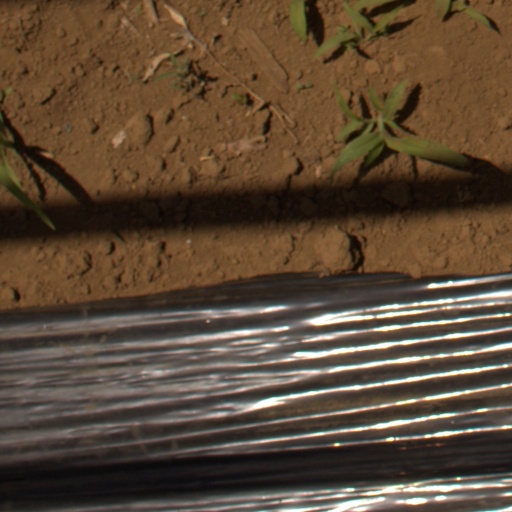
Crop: Jerusalem artichoke